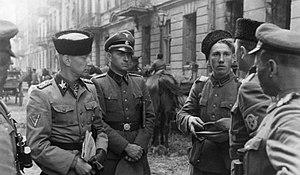
La 29ᵉ division SS était une division d'infanterie de la Waffen-SS, composée de volontaires russes, biélorusses et ukrainiens. Elle fut, avec la brigade Dirlewanger, la plus impitoyable des divisions SS. L'unité, également appelée officiellement « brigade Kaminski » s'est rendue sinistrement célèbre pour les atrocités commises contre la population civile pendant l'insurrection de Varsovie en 1944. L'unité fut dissoute fin 1944 après le décès de son commandant Bronislaw Kaminski et les troupes intégrées dans les unités de l'Armée Vlassov.